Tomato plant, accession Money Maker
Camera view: tilt-top (135 deg); turntable rotation: 30 degrees
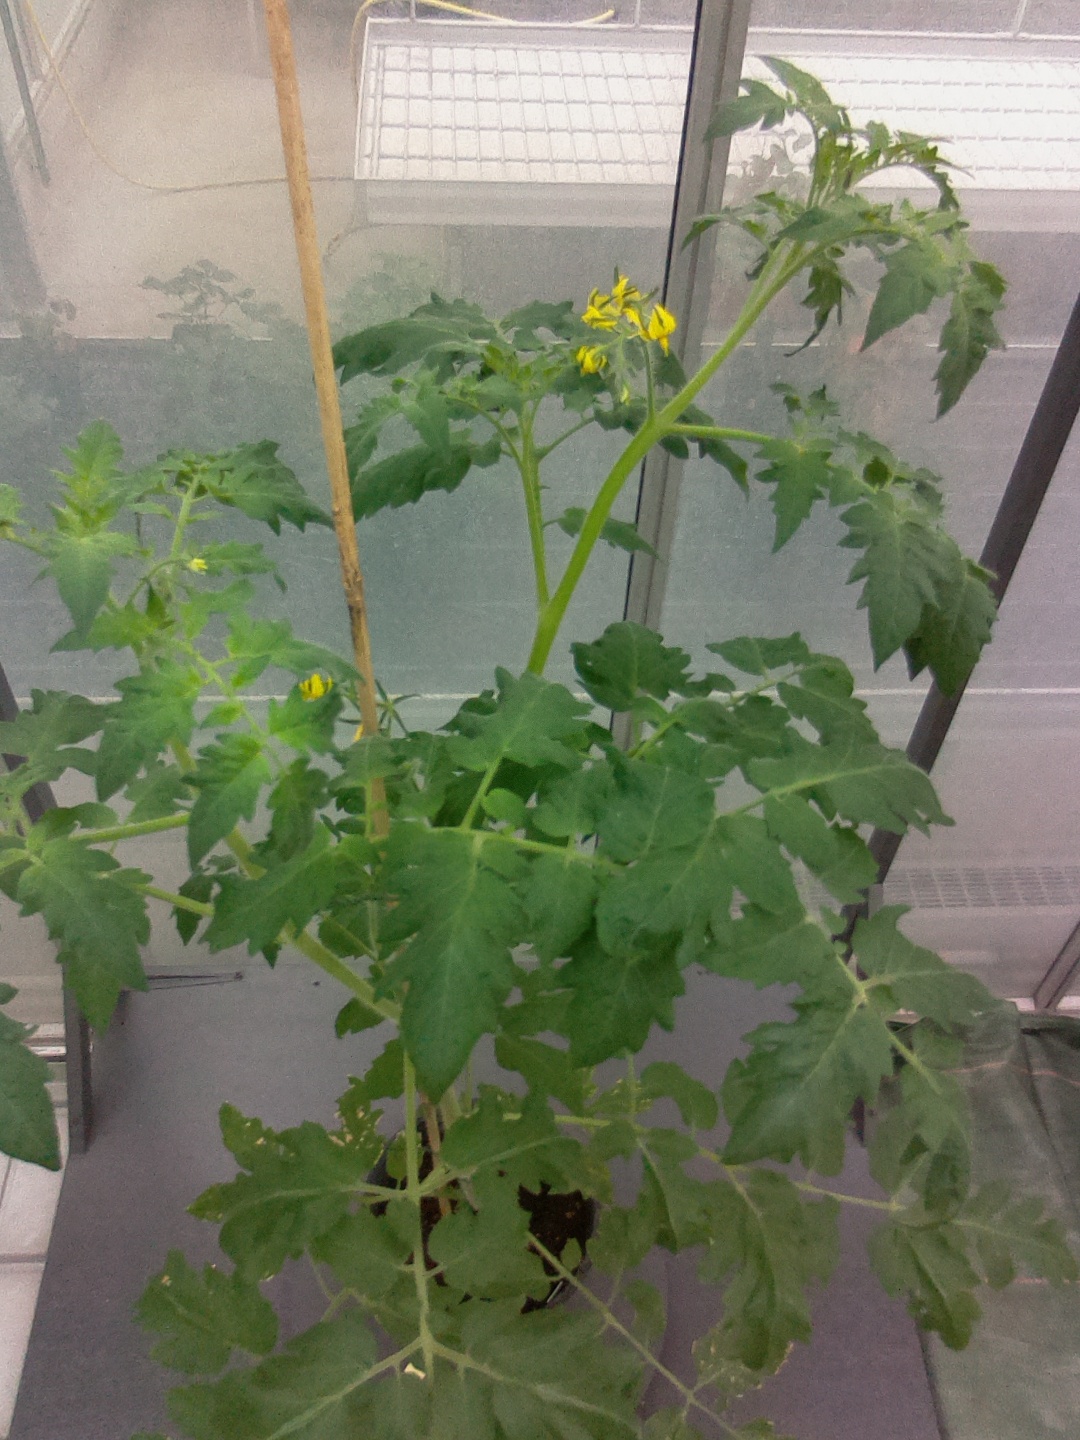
BBCH growth stage 66: Full flowering, 60%-70% of flowers open, more petals falling